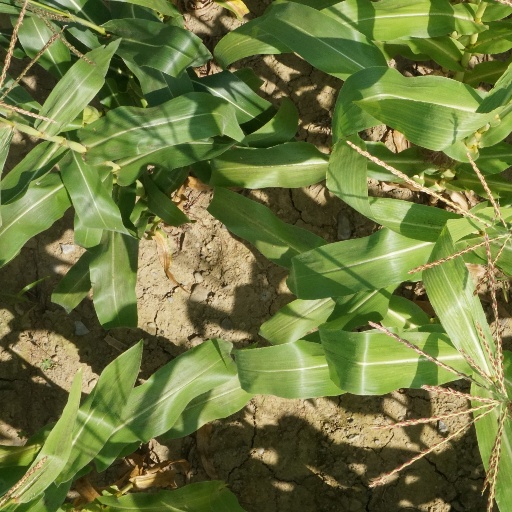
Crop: maize; corn